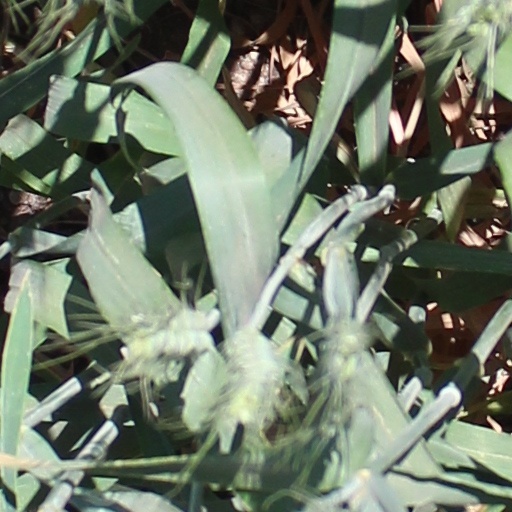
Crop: wheat